Firestriker

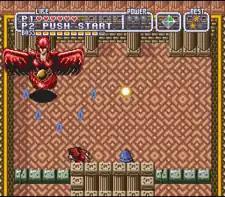
A player has to fight a boss battle against a creature that resembles a hybrid between a bird and a woman.

The four element-based kingdoms competed against each other for the Trialight, a weapon that was designed by an archmage named Wylde that can only be handled by a Firestriker. In the end, the wind kingdom won and united the four realms under their control. The archmage was not content with this peaceful world and sent in four monsters to topple this united planet. Playing as the Slader (the final Firestriker), he must help the kingdom of wind liberate the other kingdoms and defeat the monsters that lie in his path.